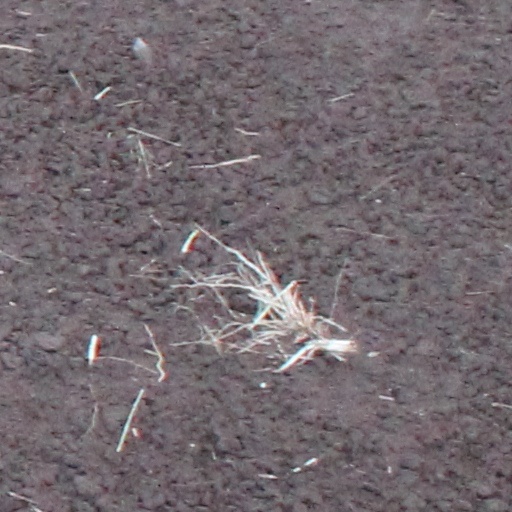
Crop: wheat